Dorothy Ward

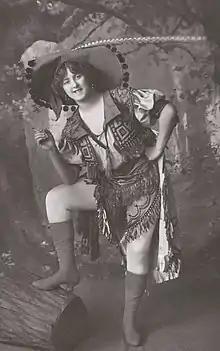
Ward as Robin Hood in "The Babes in the Wood" (1909)

Dorothy Ward (26 April 1890 – 30 March 1987) was an English actress who specialised in pantomimes, playing the principal boy roles, while her husband Shaun Glenville would play the dame roles. She had a successful 52 year career and played in over 40 pantomimes between 1905 and 1957.